Torsby Ski Tunnel

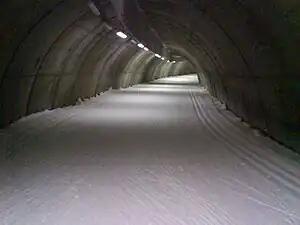
Interior from Torsby Ski Tunnel in Torsby, Sweden. Picture taken in the beginning of July 2009

Torsby Ski Tunnel is Sweden's first ski tunnel, located in Torsby, Sweden and was at the time of construction the world's longest ski tunnel. The tunnel was inaugurated on 16 June 2006 and is 1.3 km long, 8 m wide and 4 m high. Construction began in April 2005 and the total cost was just over 61 million SEK.